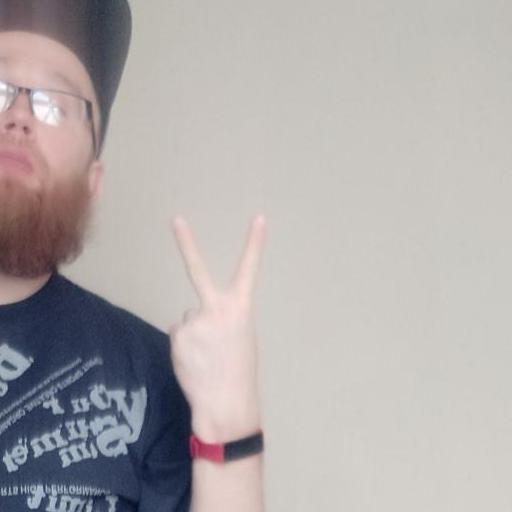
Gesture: peace_inverted